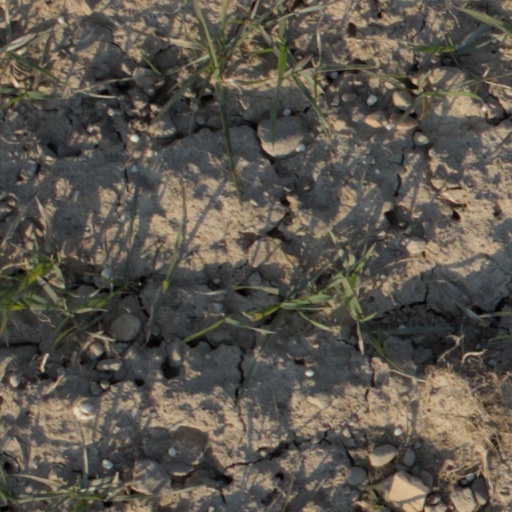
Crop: wheat